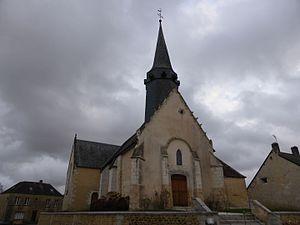
Église Saint-Pierre de Coulimer, dans l'Orne.
Coulimer est une commune française, située dans le département de l'Orne en région Normandie, peuplée de 293 habitants.